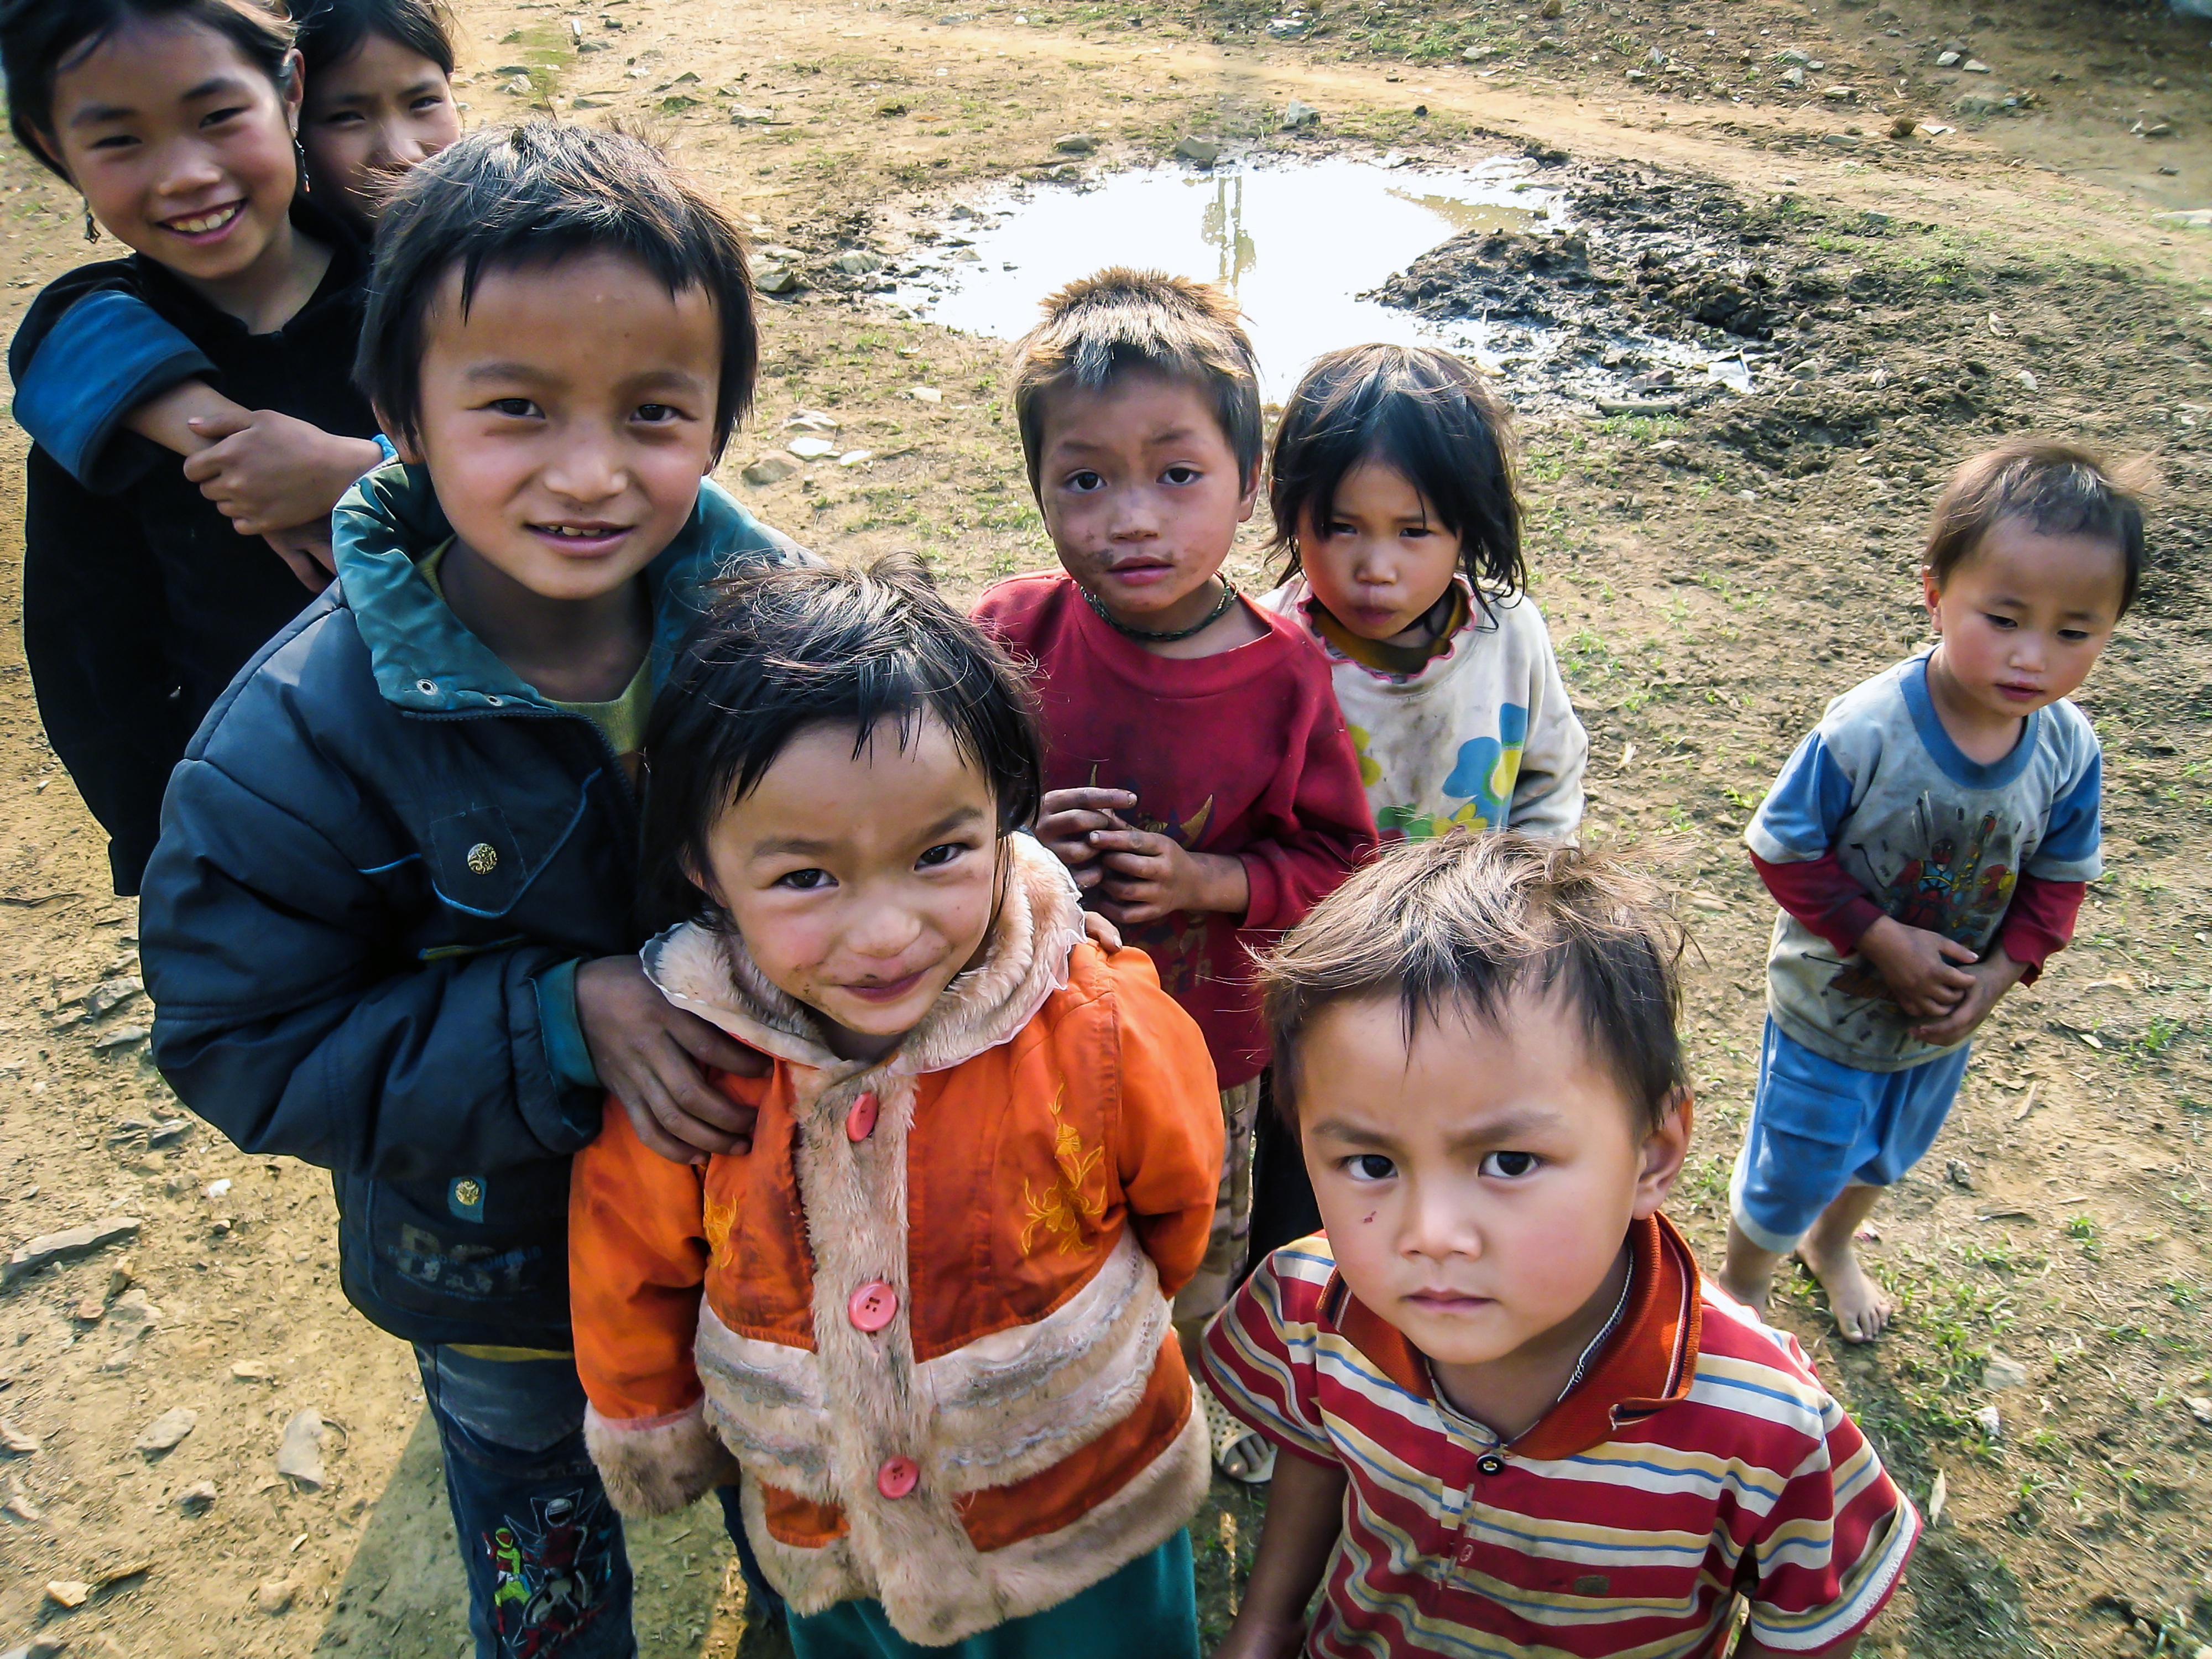
person, mountain, people, play, child, family, kids, toddler, kindergarten, vietnam, the countryside, lai chau